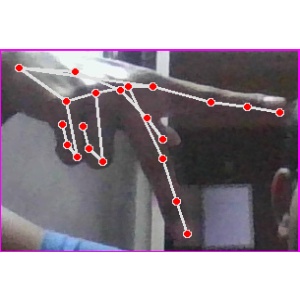
अक्षर: प